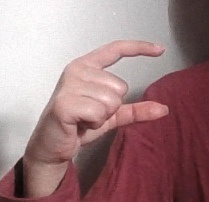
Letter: dal